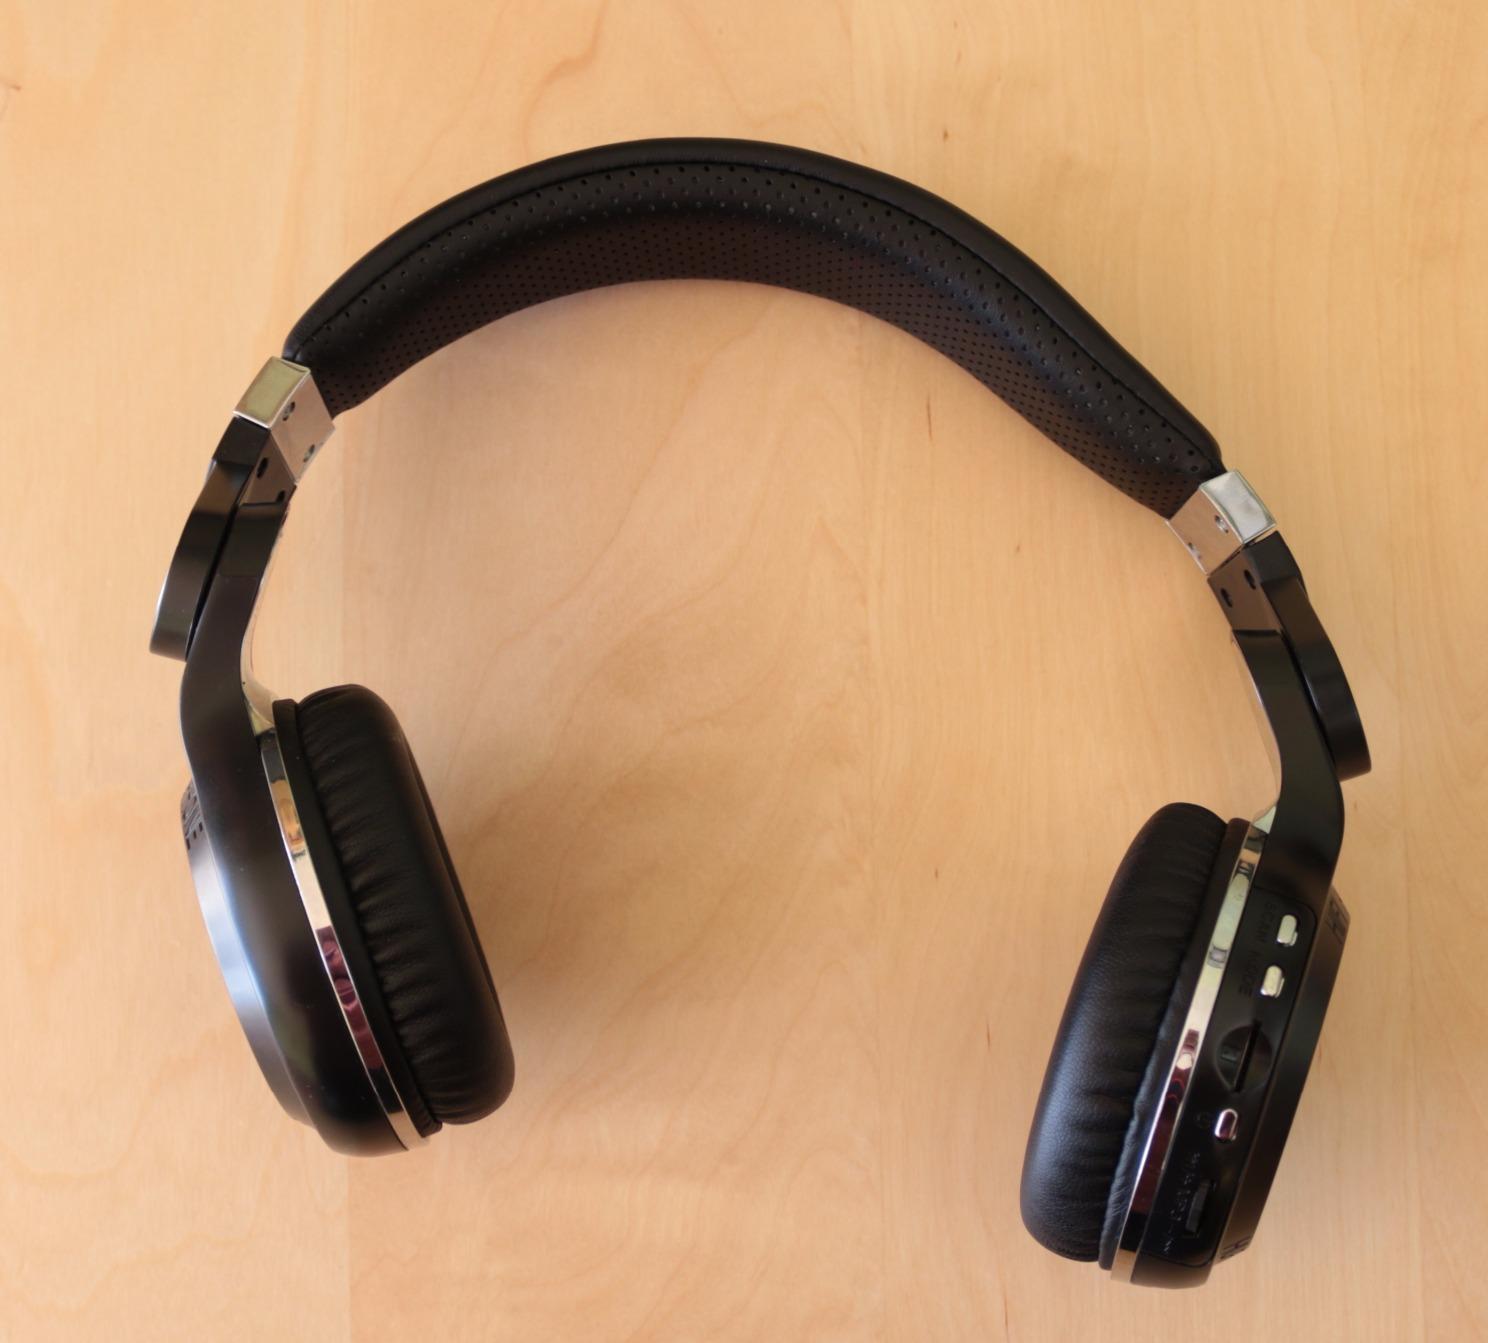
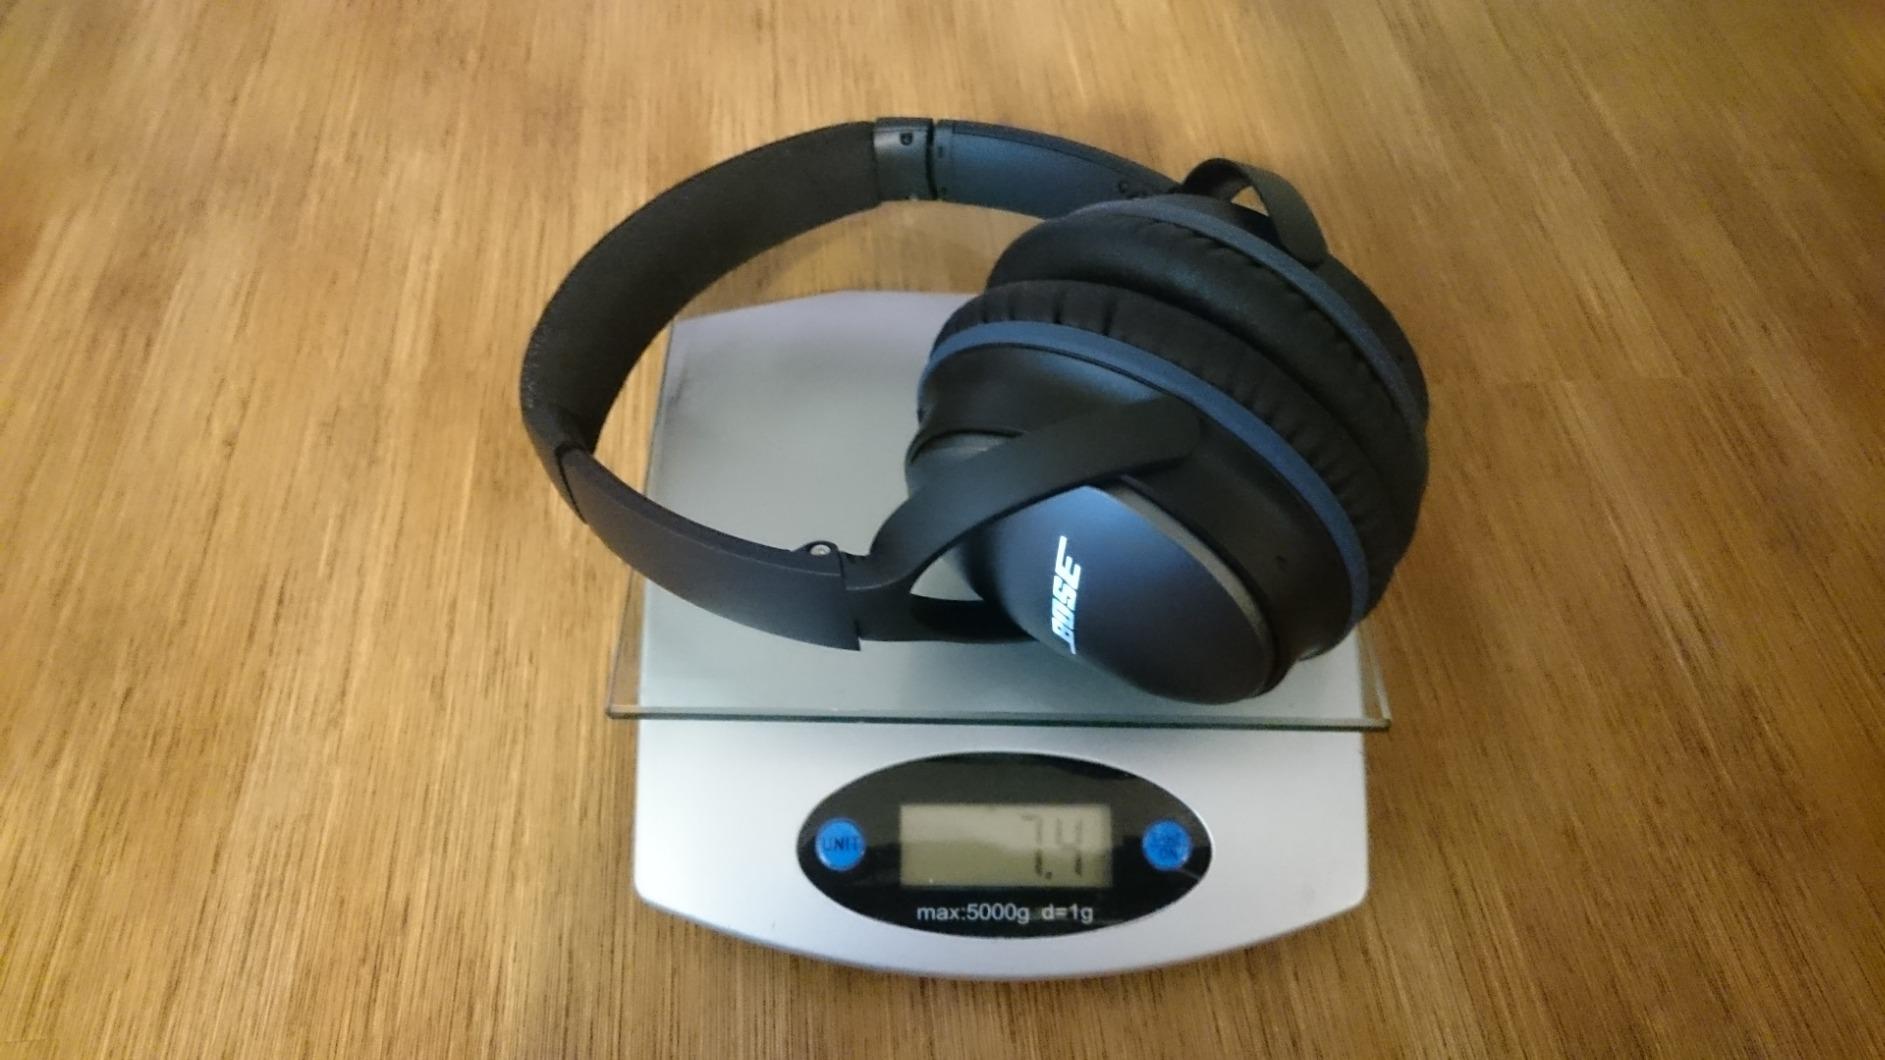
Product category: headphones
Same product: no